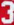
Number: 3